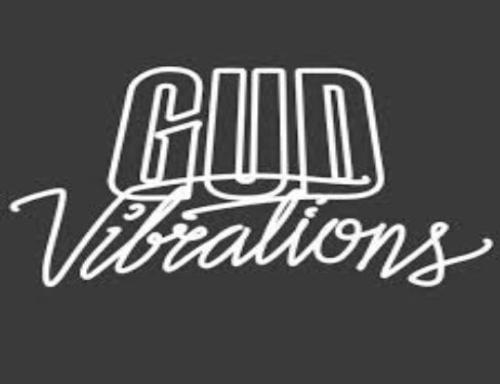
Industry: Leisure